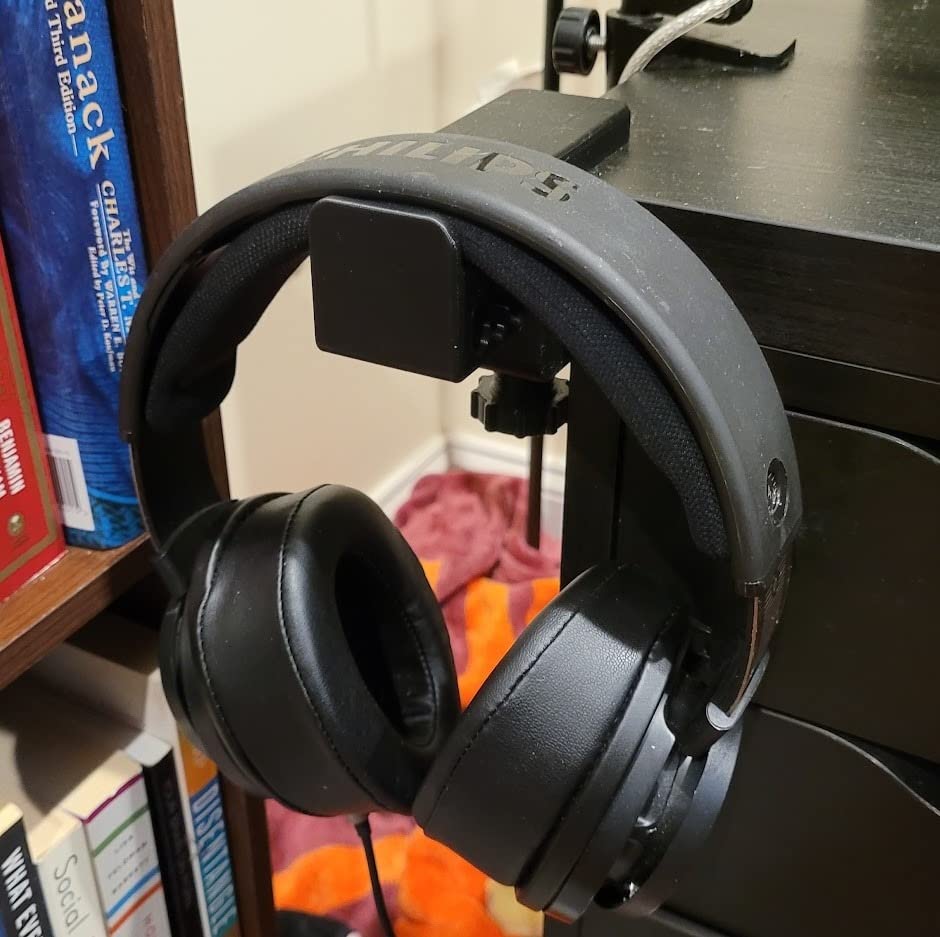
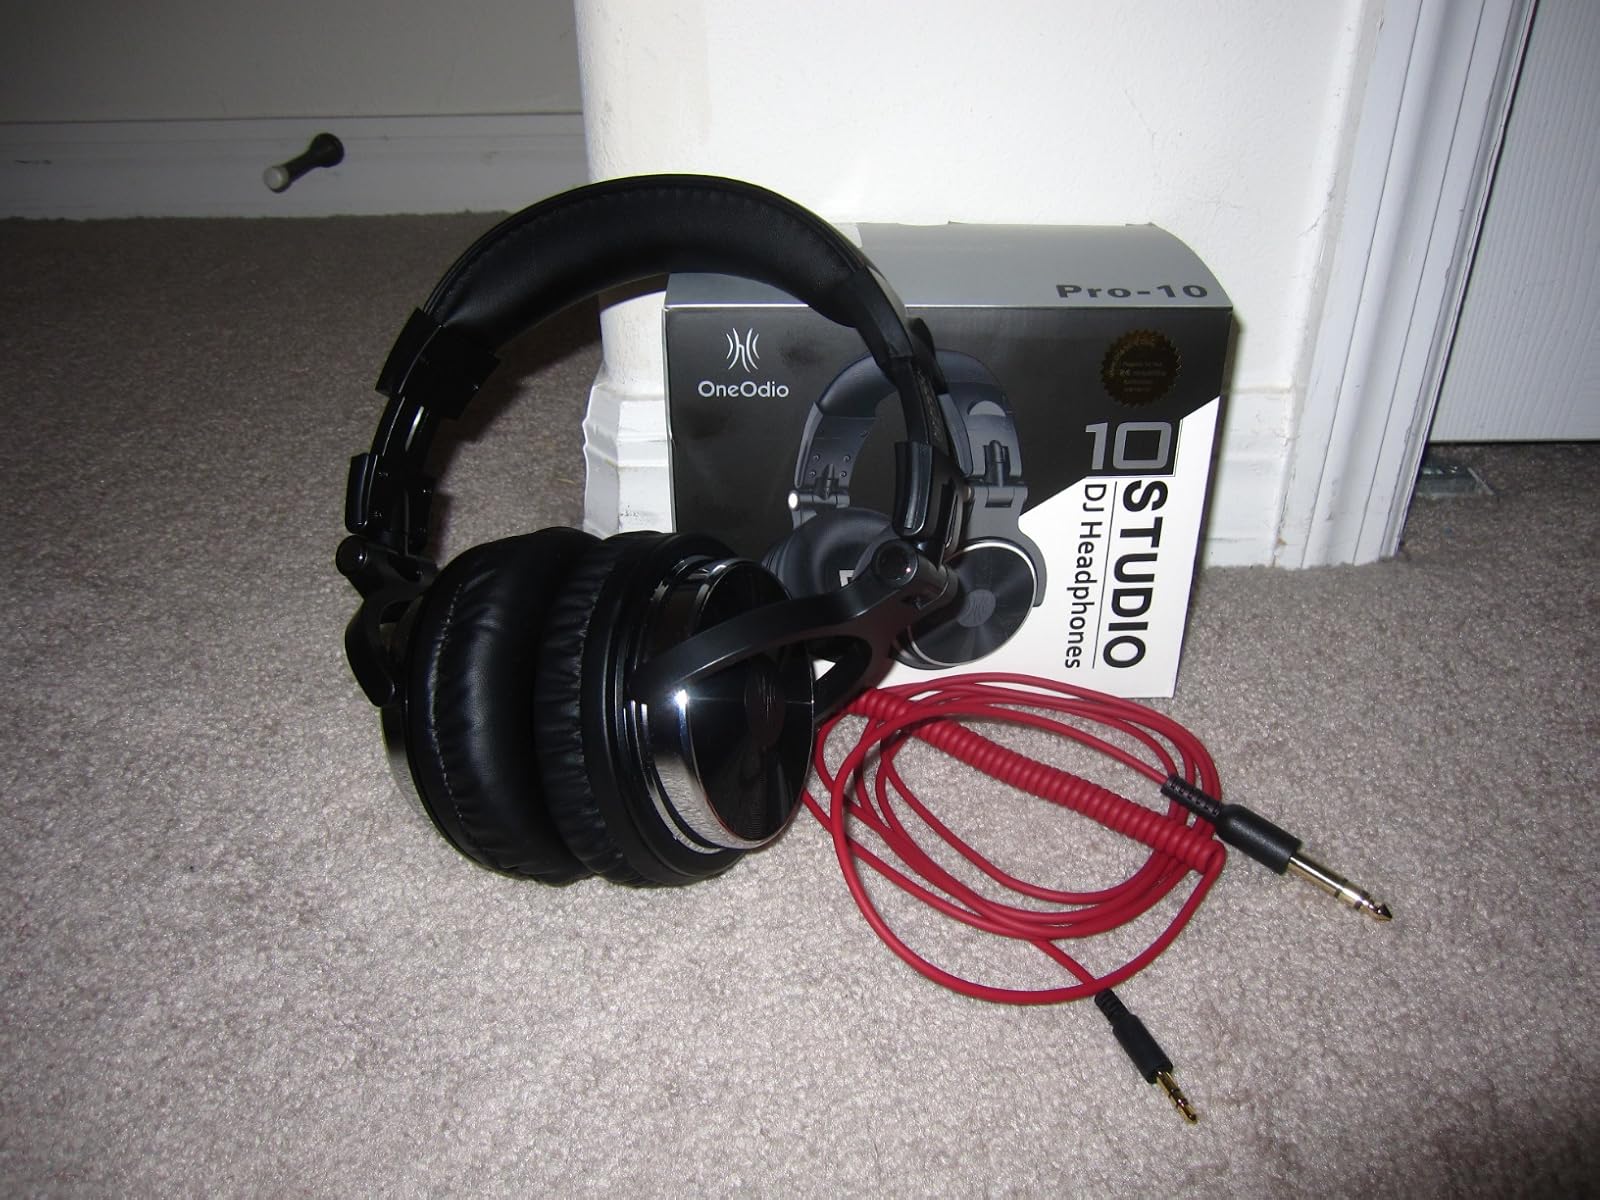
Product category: headphones
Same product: no